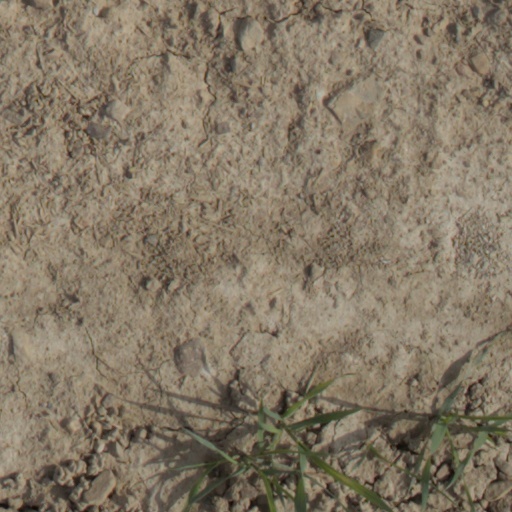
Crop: wheat